Lyudmila Putina

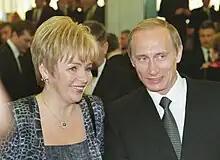
Lyudmila with Vladimir Putin after his inauguration on 7 May 2000

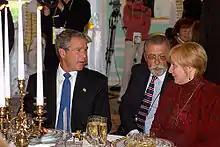
US President George W. Bush and Lyudmila at an official dinner in honour of the heads of state and their spouses, who arrived in St. Petersburg to mark the city's 300th anniversary in 2003

After Vladimir's rise to political power, Lyudmila maintained a low profile on the Russian political stage, generally avoiding the limelight except as required by protocol and restricting her public role to supportive statements about her husband.